WRBH

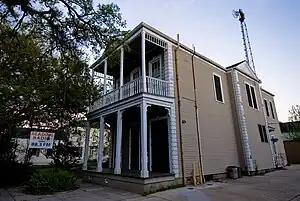
WRBH studios on Magazine Street, Uptown New Orleans

WRBH (88.3 MHz) is a non-commercial FM radio station in New Orleans, Louisiana. It primarily provides a radio reading service for the blind and print-handicapped, without the usual use of a private subcarrier decoder. It is one of three such stations in the United States. Services include readings of books, original programming, and readings of periodicals, including "The Wall Street Journal" and "The Times-Picayune/The New Orleans Advocate". WYPL in Memphis, Tennessee, provides similar services. The station also carries Tulane Green Wave sports, including Tulane's women's basketball and baseball.